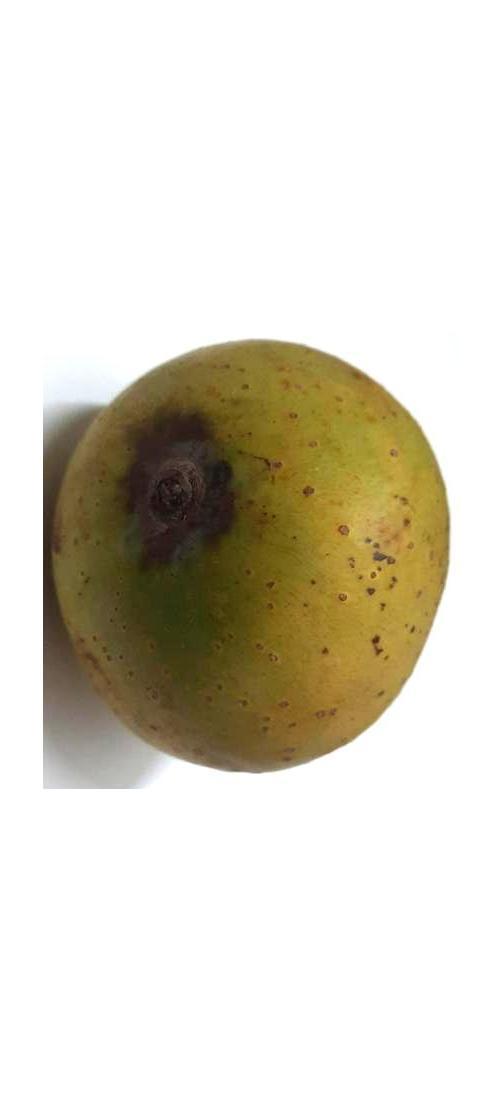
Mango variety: Gourmoti